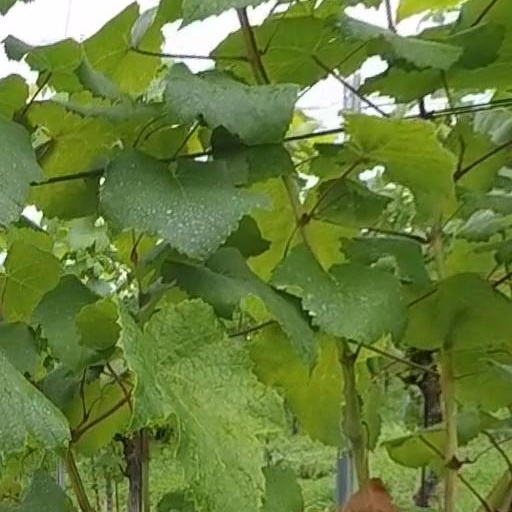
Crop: grape